Entiminae

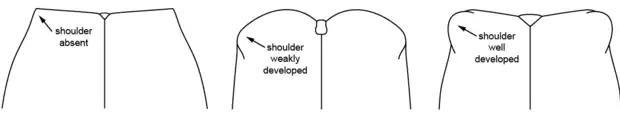
Variation on development of elytral shoulders in entimine weevils.

The current tribal classification of Entiminae follows Alonso-Zarazaga & Lyal for the most part, with a few updates by Bouchard et al. The latest tribal addition is the Namaini Borovec & Meregalli. Currently, there are 55 tribes recognized in the subfamily.